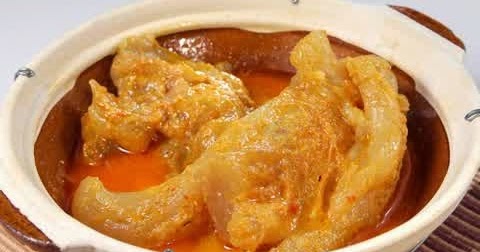
Label: gulai_tunjang